Vandikkaran Magan

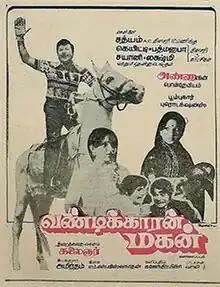
Poster

Vandikkaran Magan is a 1978 Indian Tamil-language film photographed and directed by Amirtham, and written by M. Karunanidhi. It is based on the play of the same name by C. N. Annadurai. The film stars Jaishankar, M. R. Radha and Jayachitra. It was released on 30 October 1978 and became a major success. The film was remade in Telugu as "Ammayi Mogudu Mamaku Yamudu" (1980).